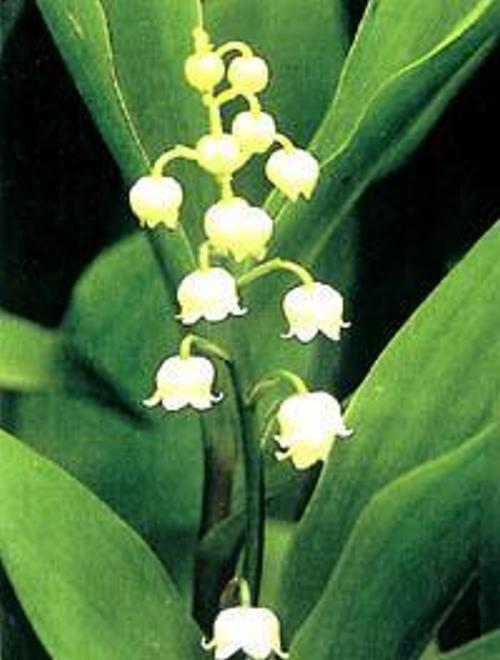
Flower: Lilyvalley